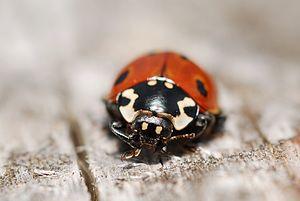
La pelouse calcaire du plateau de Beauregard se trouve sur la commune de Maxey-sur-Meuse, commune française située dans le département des Vosges en région Grand Est.